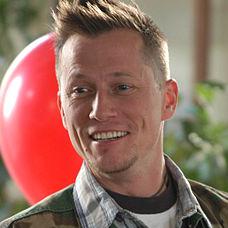
Age: 34